John Robic

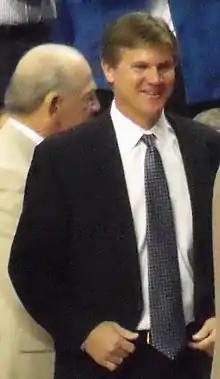
Robic before a game at Rupp Arena

John Robic (born August 10, 1963) is an American men's basketball coach. He most recently served as an assistant men's basketball coach at the University of Kentucky. Prior to joining the Wildcats staff, he served as assistant coach at the University of Memphis and head coach at Youngstown State University.